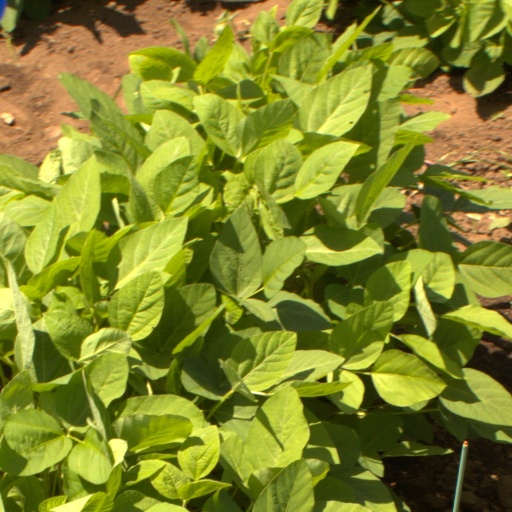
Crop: soybean